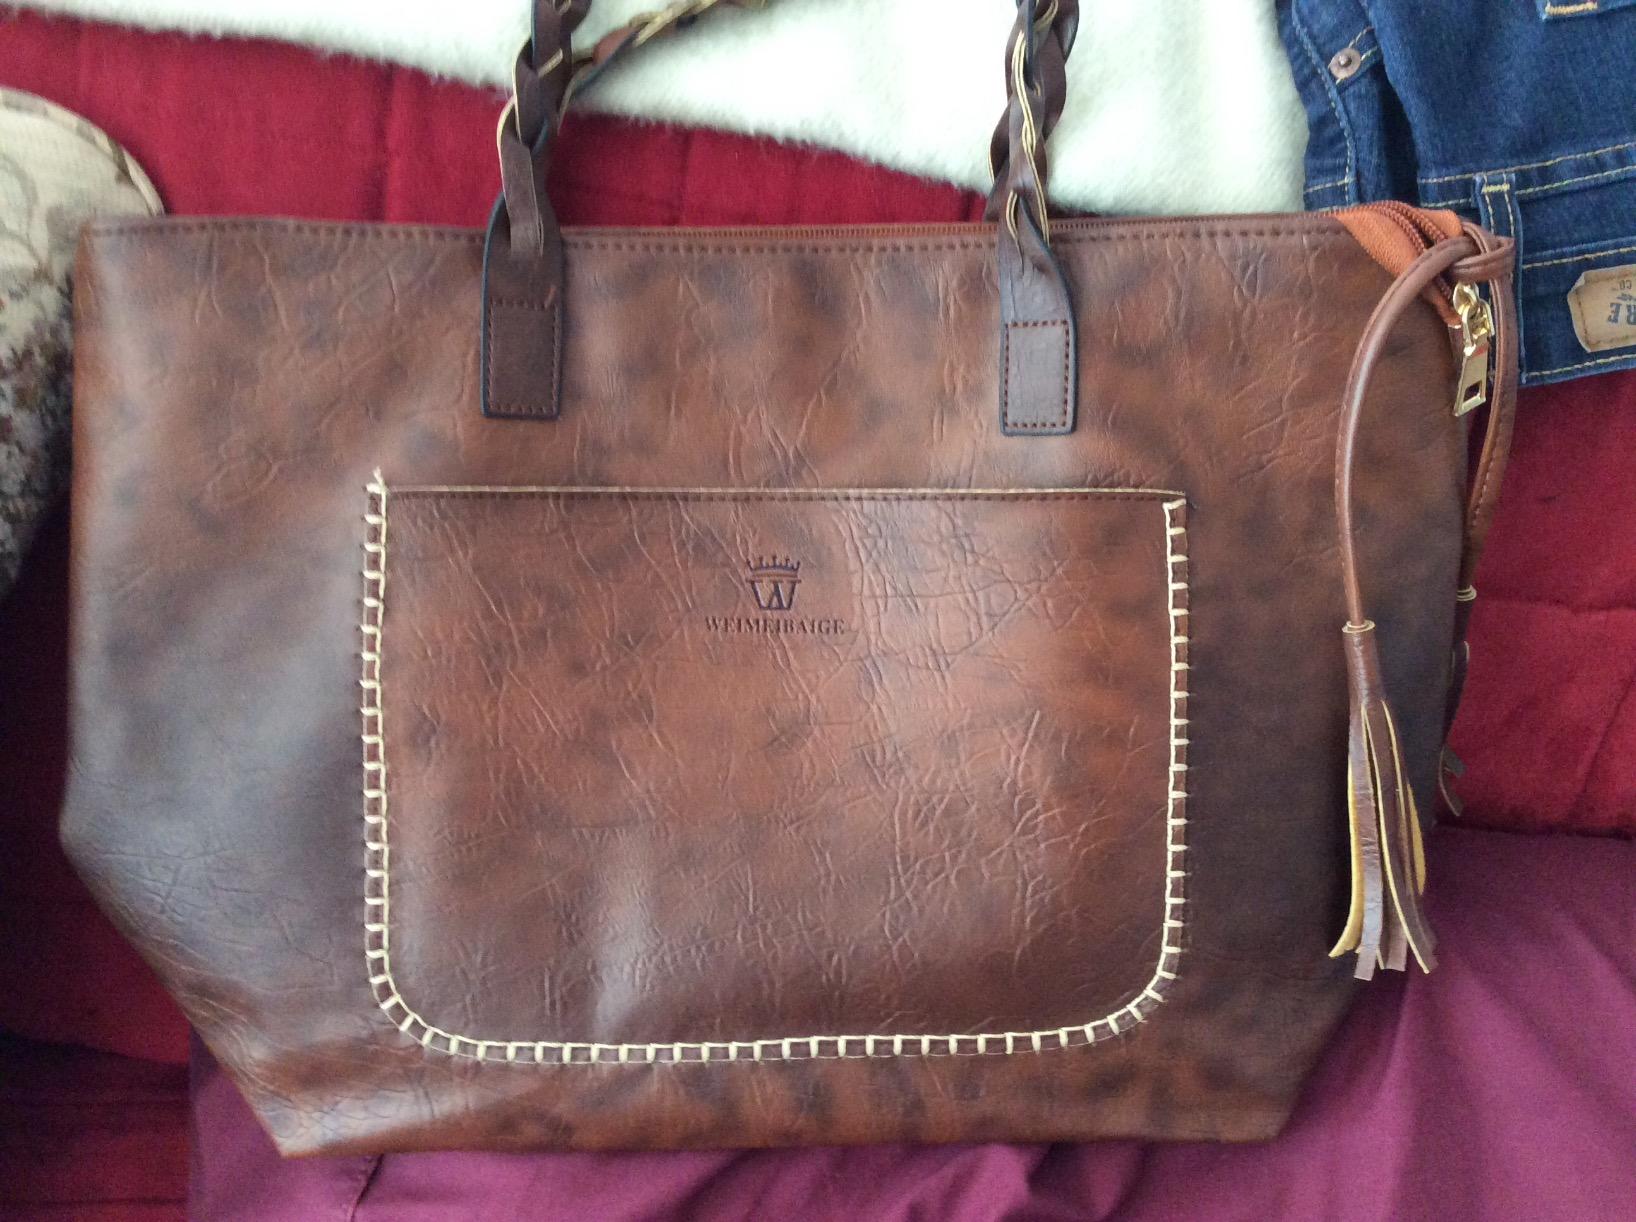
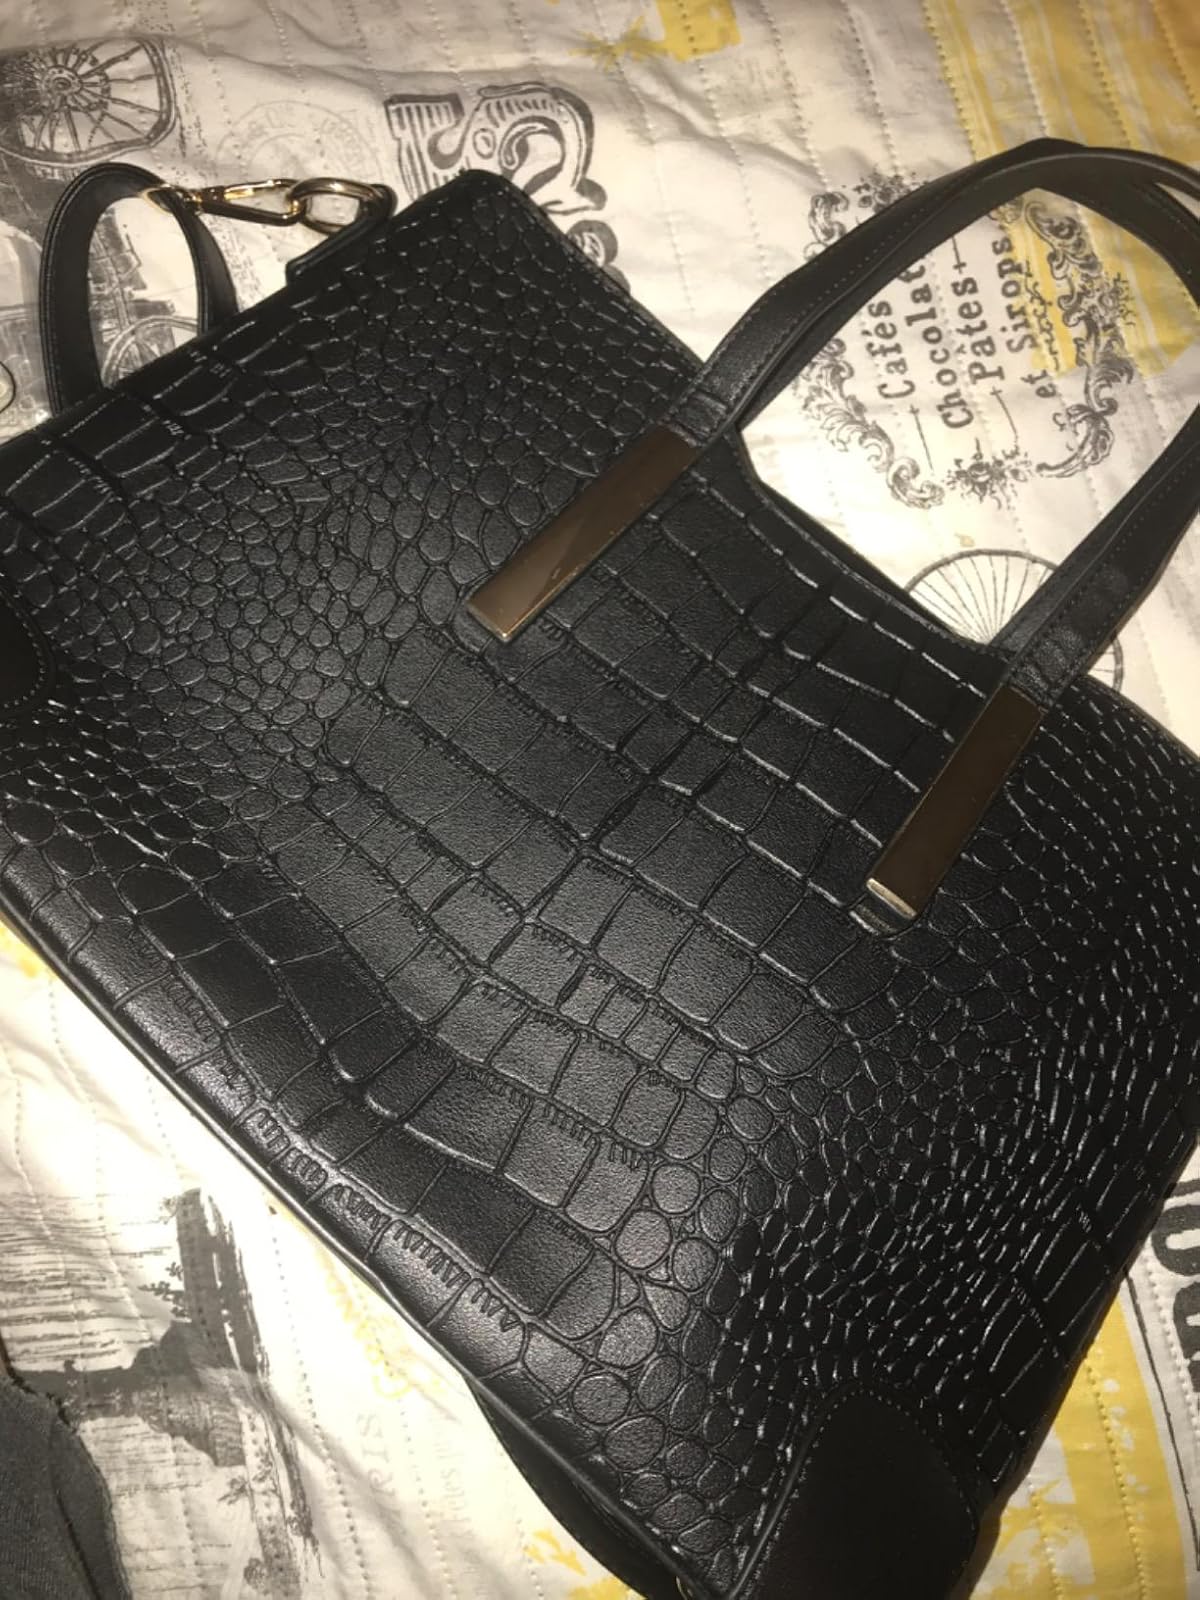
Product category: accessories_handbag
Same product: no